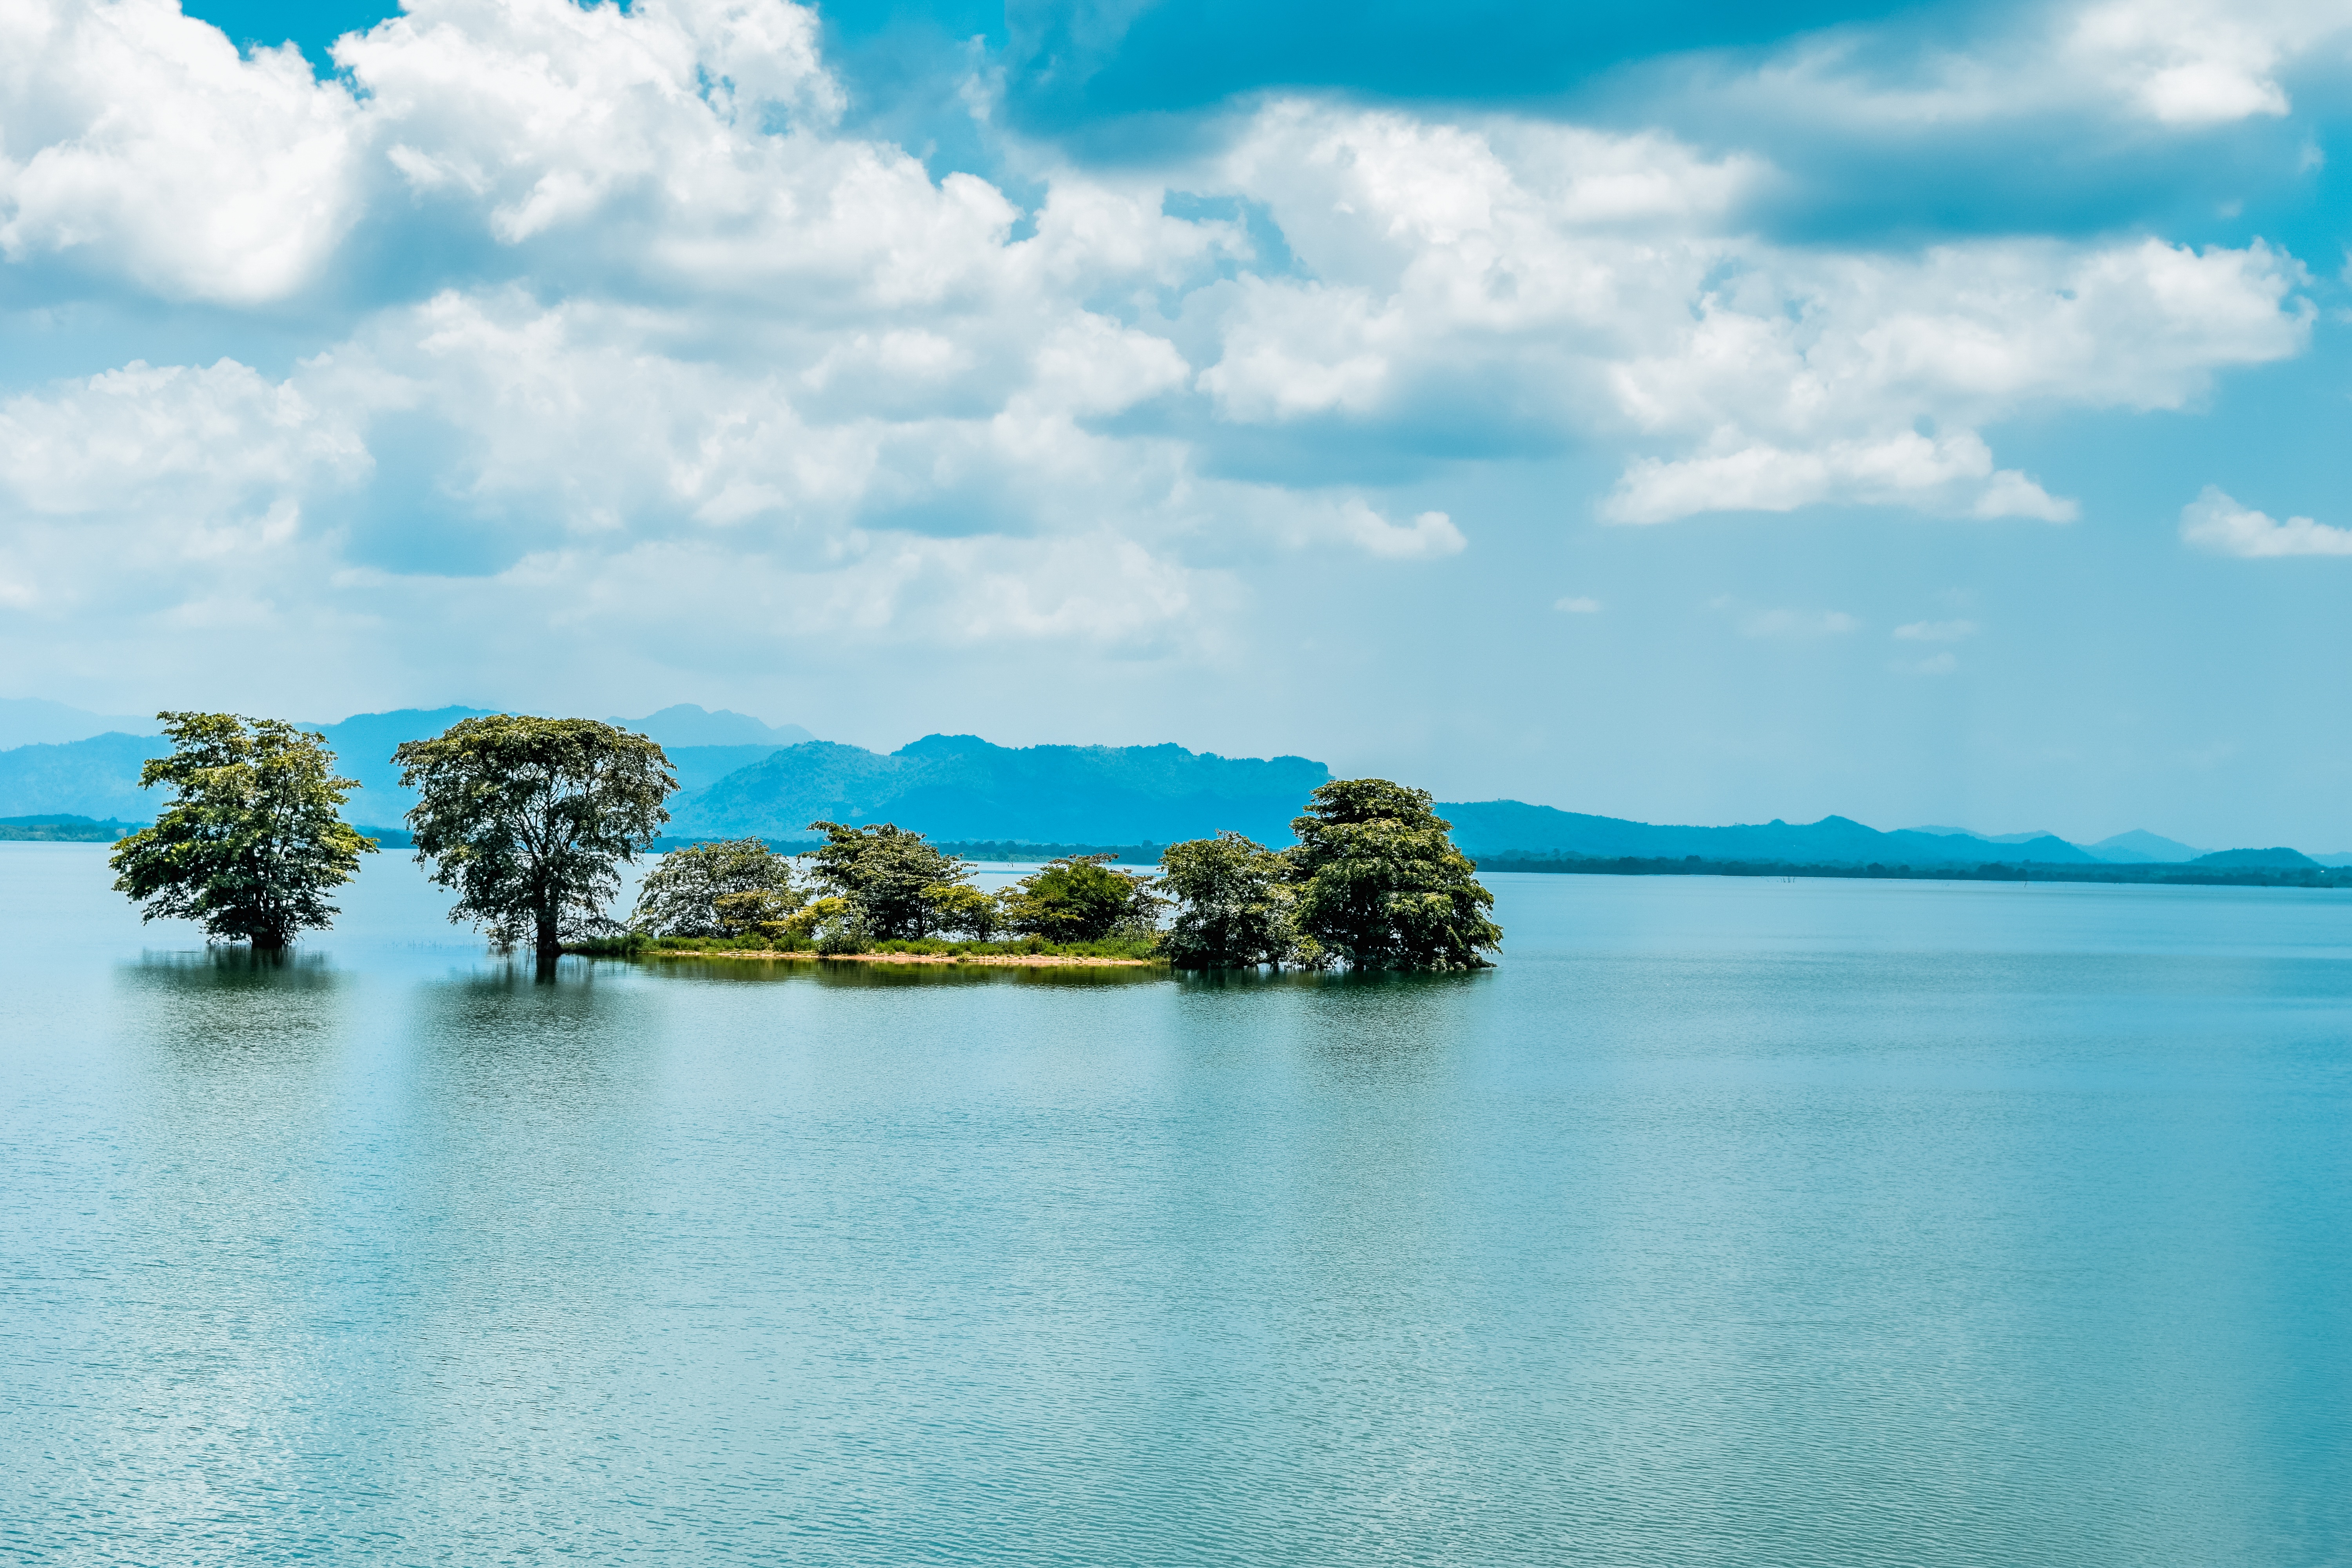
beach, sea, coast, water, ocean, horizon, cloud, sky, lake, reflection, lagoon, bay, island, blue, body of water, archipelago, caribbean, tropics, islet, computer wallpaper